John Harris (college head)

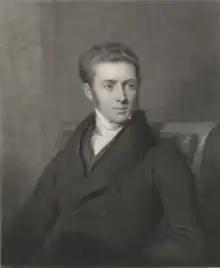
John Harris

John Harris (8 March 1802 – 21 December 1856), English Congregational minister, Christian essayist and author, became the first Principal of New College, St John’s Wood, London.